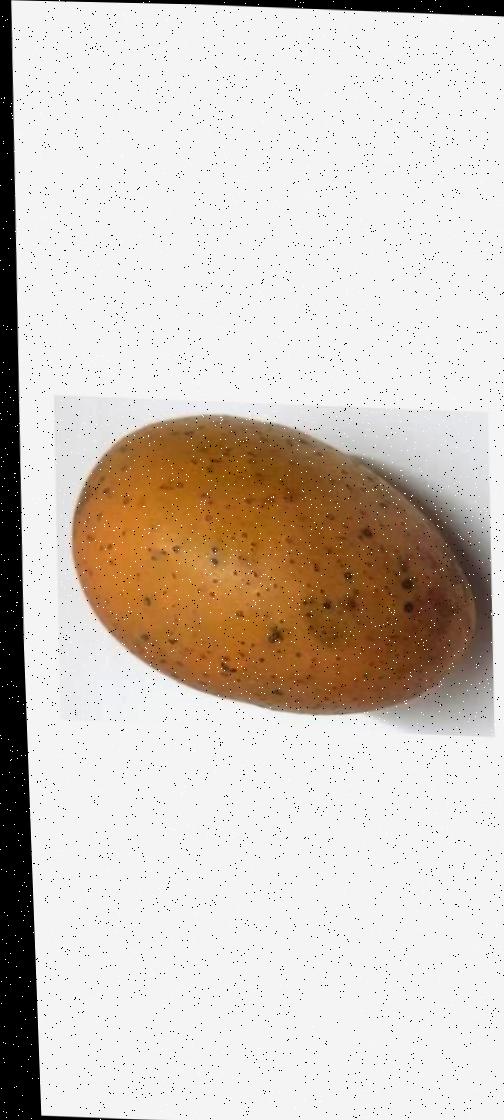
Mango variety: Gourmoti